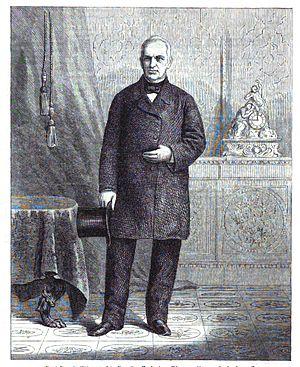
Karl August Milde est un industriel et homme politique prussien. Il occupe notamment les fonctions de président de l'assemblée nationale prussienne et de ministre de commerce de Prusse.